Nux (newspaper)

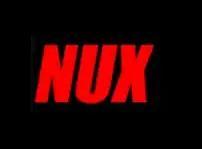

Nux is the official student newspaper of the University of KwaZulu-Natal. Started in 1934 on the Pietermaritzburg campus, it is the oldest student newspaper in South Africa. The newspaper is primarily funded by the university, and 8000 copies are distributed to students across all campuses of the University of KwaZulu-Natal free of charge. Eight issues, of 16 pages each, are distributed per year. The content is created almost entirely by students, from journalism to design.